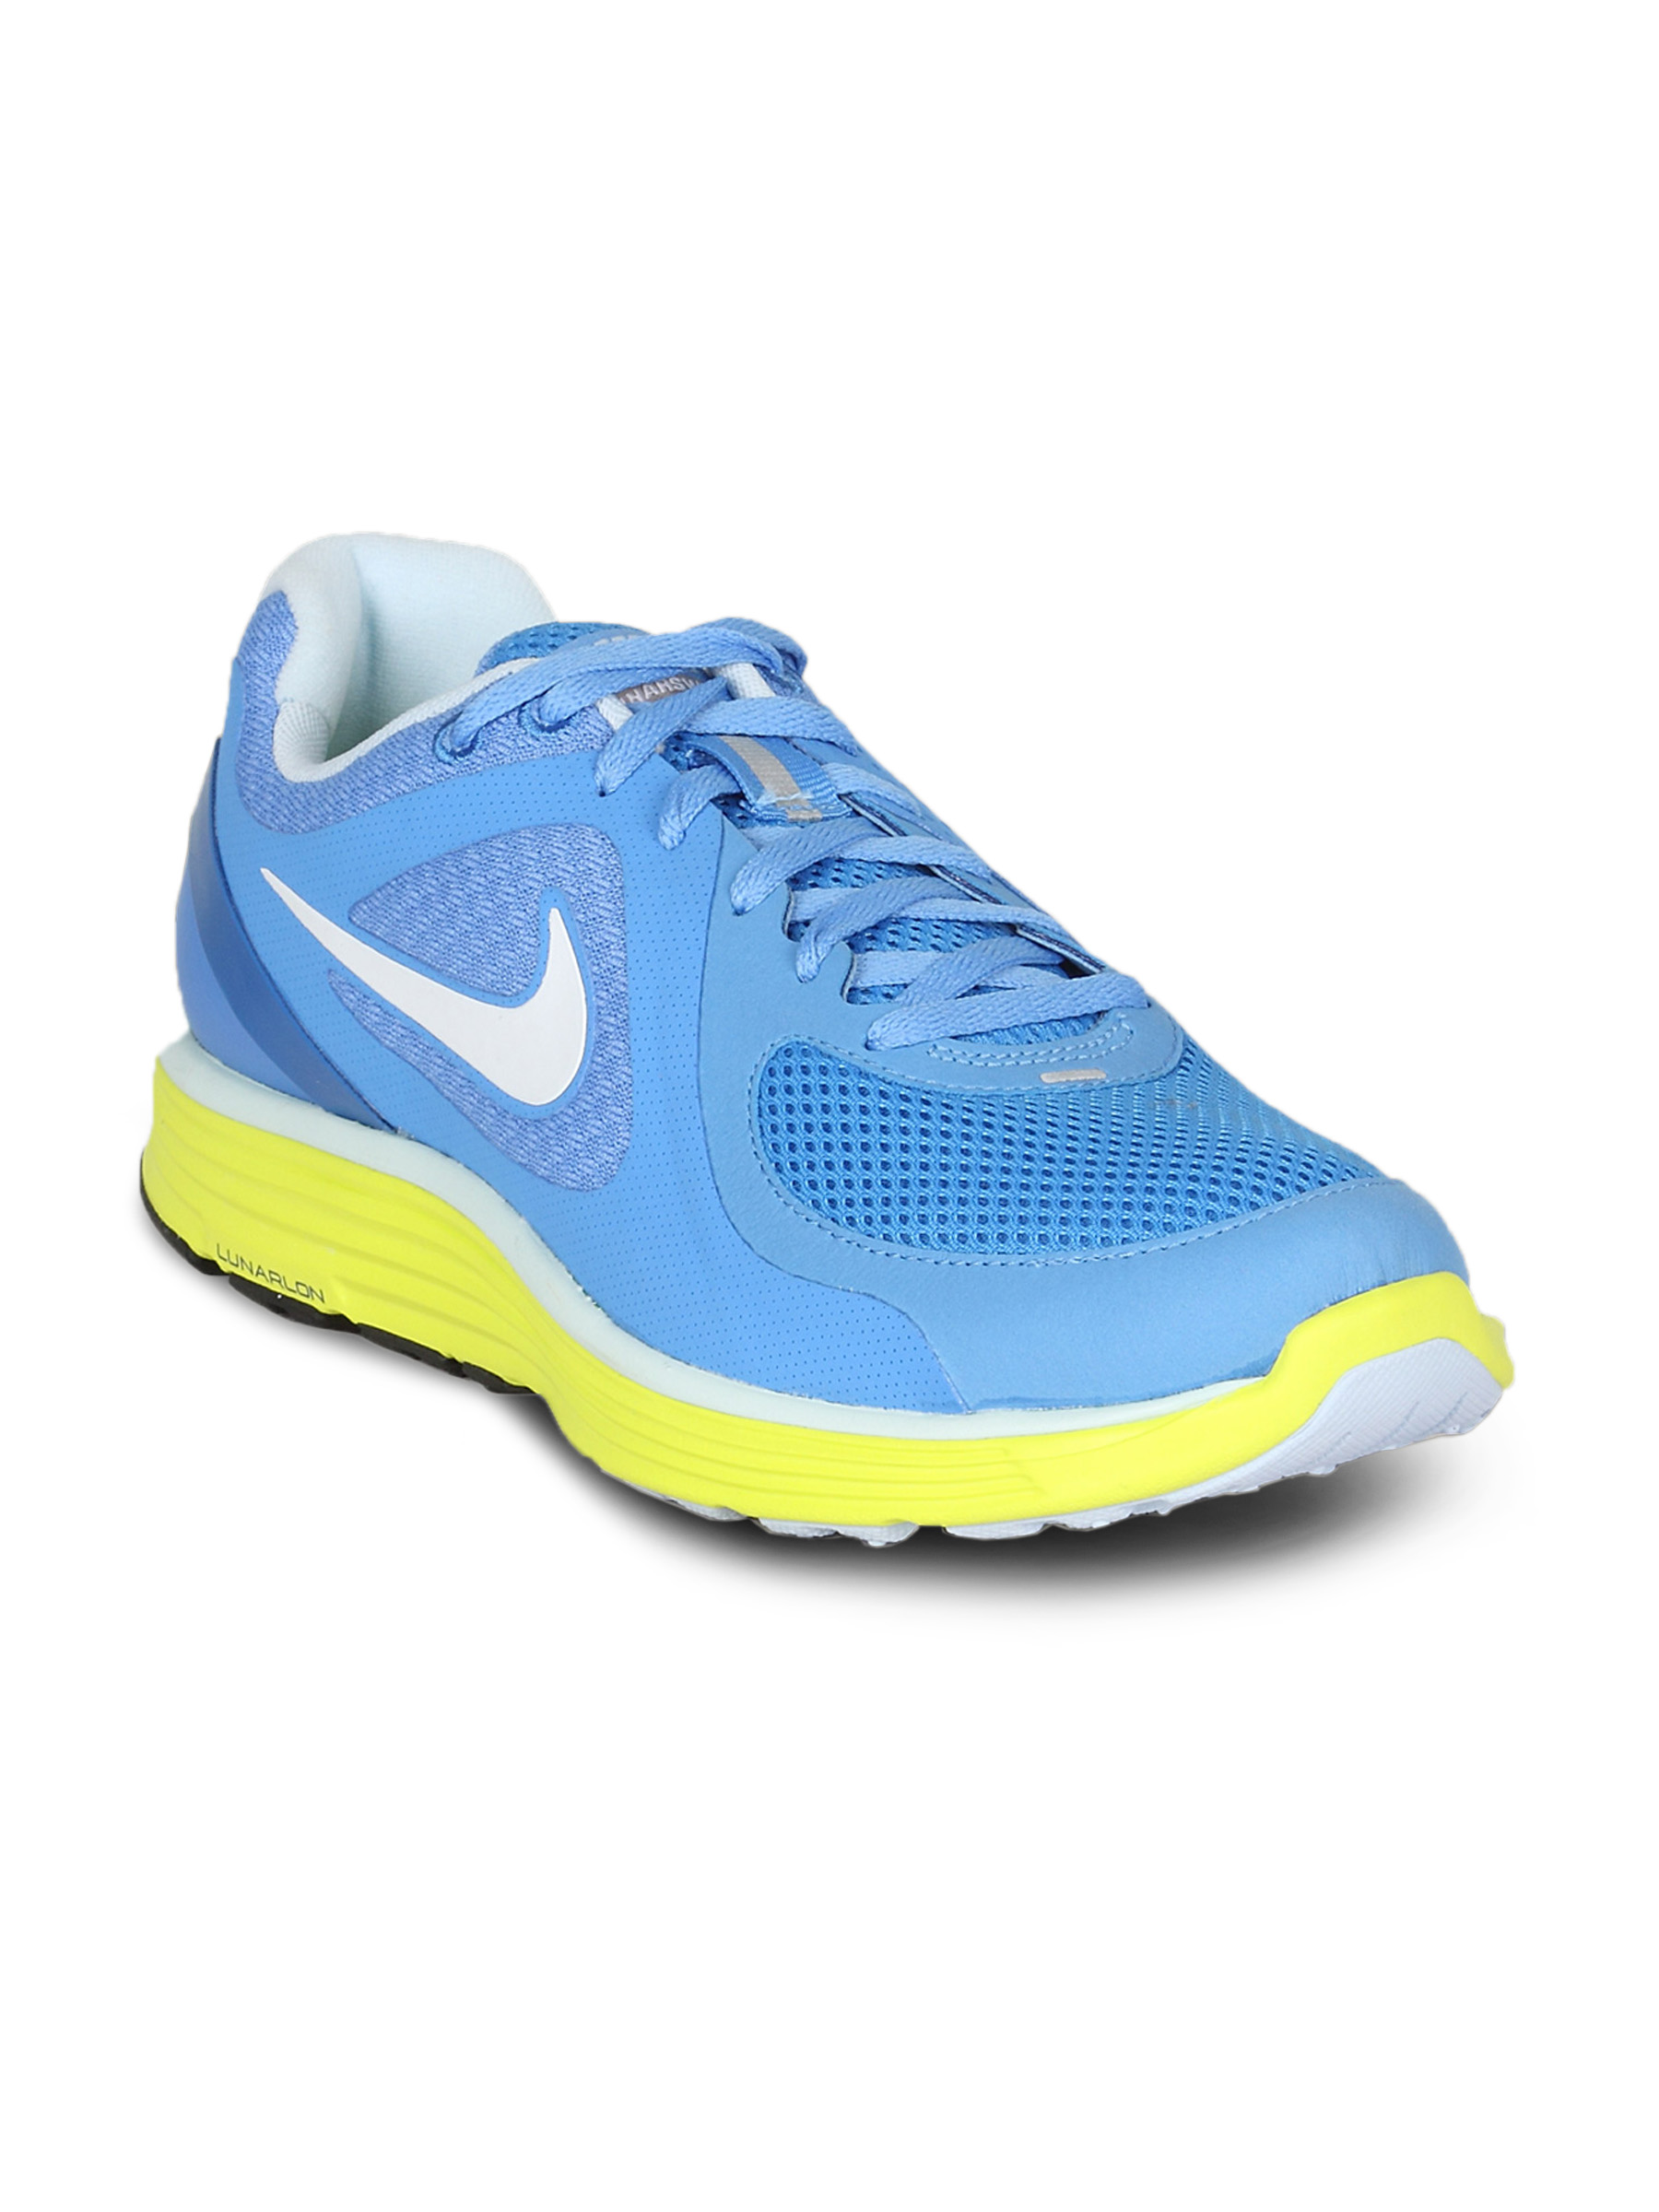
Nike Women's Lunar Swift White Blue Shoe
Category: Footwear / Shoes / Sports Shoes
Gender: Women
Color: White
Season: Summer 2011
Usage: Sports